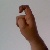
The image shows a hand gesture representing the letter 'X' in Indian Sign Language.